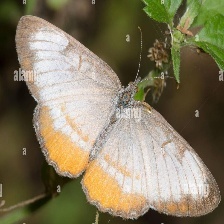
Species: MESTRA